Land of the Lustrous

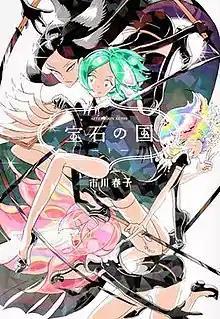
First volume cover, featuring "(top to bottom)" Bort, Phosphophyllite, Diamond, and Morganite

is a Japanese manga series written and illustrated by . It was published by Kodansha in "Monthly Afternoon" magazine from October 2012 to April 2024, with its chapters collected in thirteen volumes. Set in a world inhabited by Lustrous—immortal humanoid lifeforms who are the embodiments of gemstones—it chronicles their efforts to find the place where they belong while fighting to defend themselves against the celestial humanoid race known as the Lunarians. A 3D anime television series adaptation by Orange aired between October and December 2017.